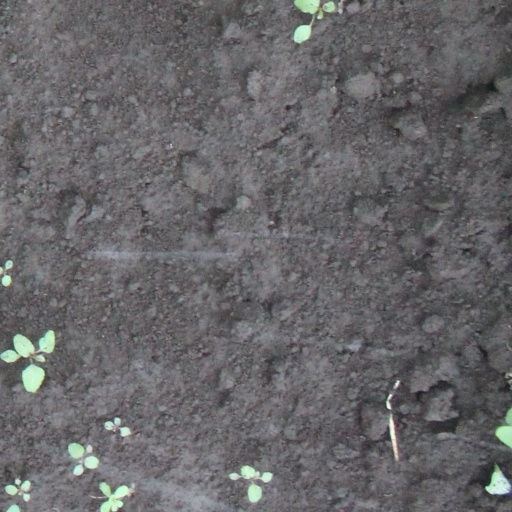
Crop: soybean